Sex toy

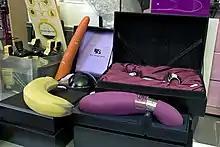
Collection of sex toys, Germany, 2005

A sex toy is an object or device that is primarily used to facilitate sexual pleasure, such as a dildo, artificial vagina or vibrator. Many popular sex toys are designed to resemble human genitals, and may be vibrating or non-vibrating. The term "sex toy" can also include BDSM apparatus and sex furniture such as sex swings; however, it is not applied to items such as birth control, pornography, or condoms. Alternative terms for "sex toy" include adult toy and the dated euphemism marital aid. "Marital aid" also has a broader meaning and is applied to drugs and herbs marketed to enhance or prolong sex.